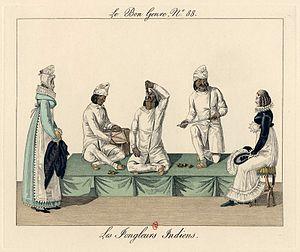
Jacques de Falaise, né en 1754 près de Falaise et mort en 1825 à Paris, est un carrier français devenu célèbre au début du XIXᵉ siècle pour ses capacités d'ingestion.